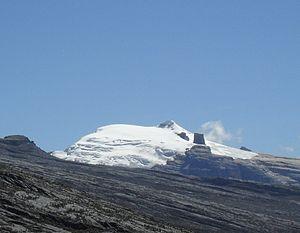
Le Parc national de la Sierra Nevada del Cocuy est un parc national situé dans la Cordillère Orientale des Andes colombiennes et réparti sur les départements d'Arauca, Boyacá et Casanare.
Les aires protégées de Colombie sont gérées par le Sistema Nacional de Áreas Protegidas ou SINAP.